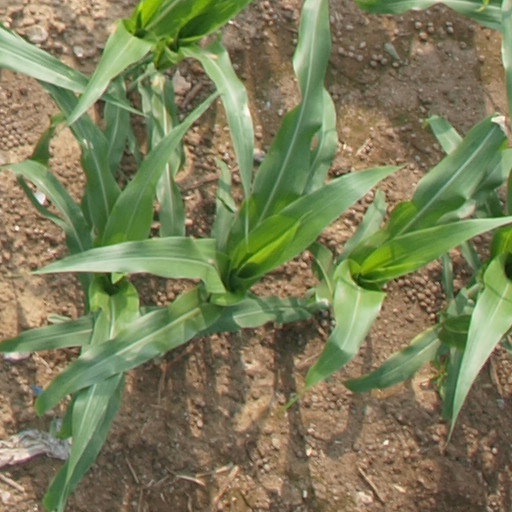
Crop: maize; corn